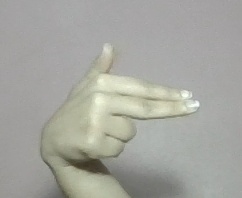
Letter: ghain